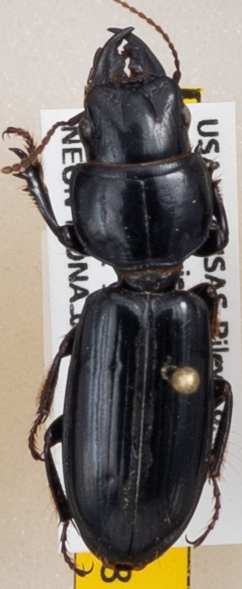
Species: Scarites vicinus
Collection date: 2019-06-19
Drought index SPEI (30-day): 0.1
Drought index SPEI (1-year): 1.69
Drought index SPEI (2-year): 0.24